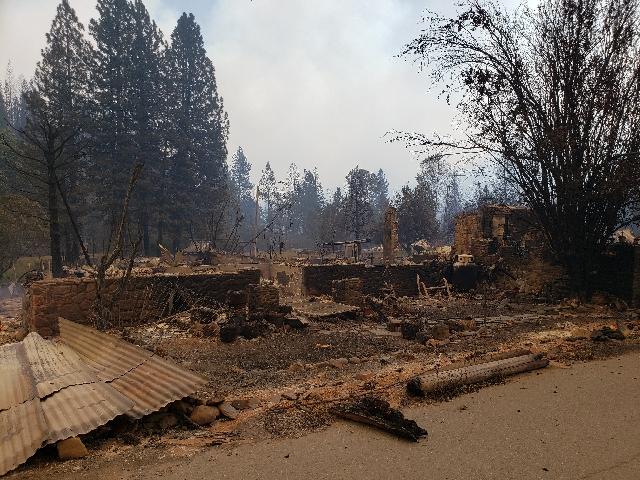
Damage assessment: destroyed